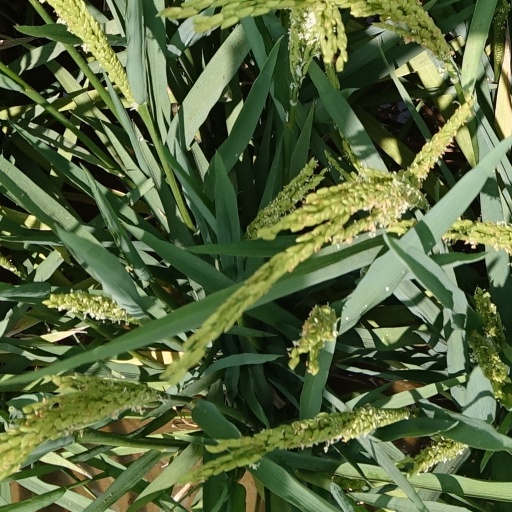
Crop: rice